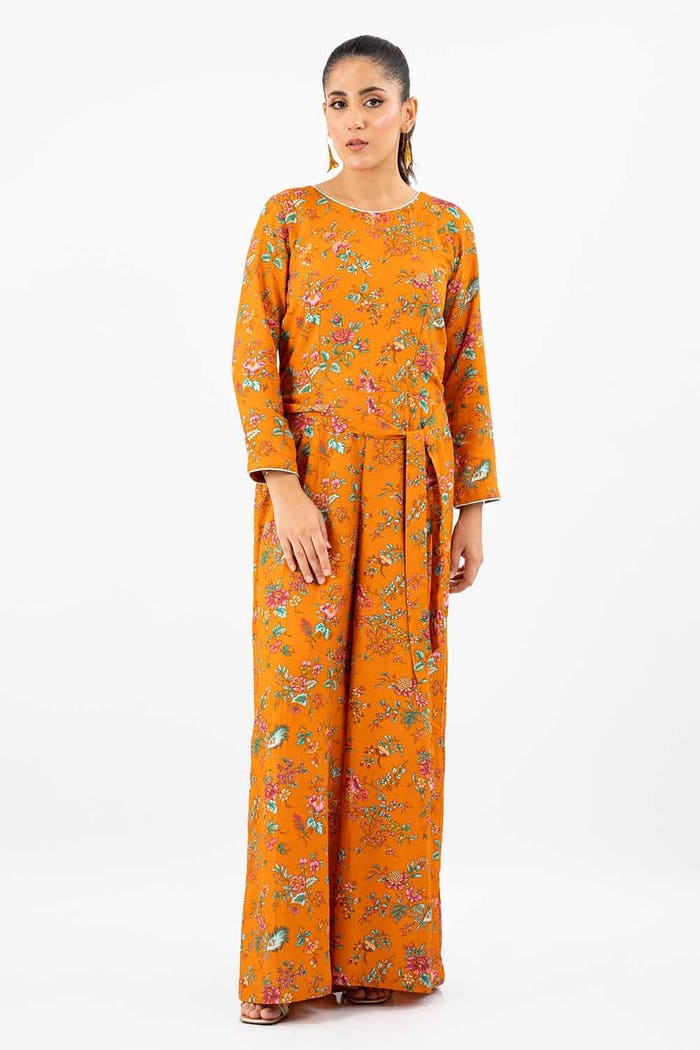
orange multi floral print jumpsuit